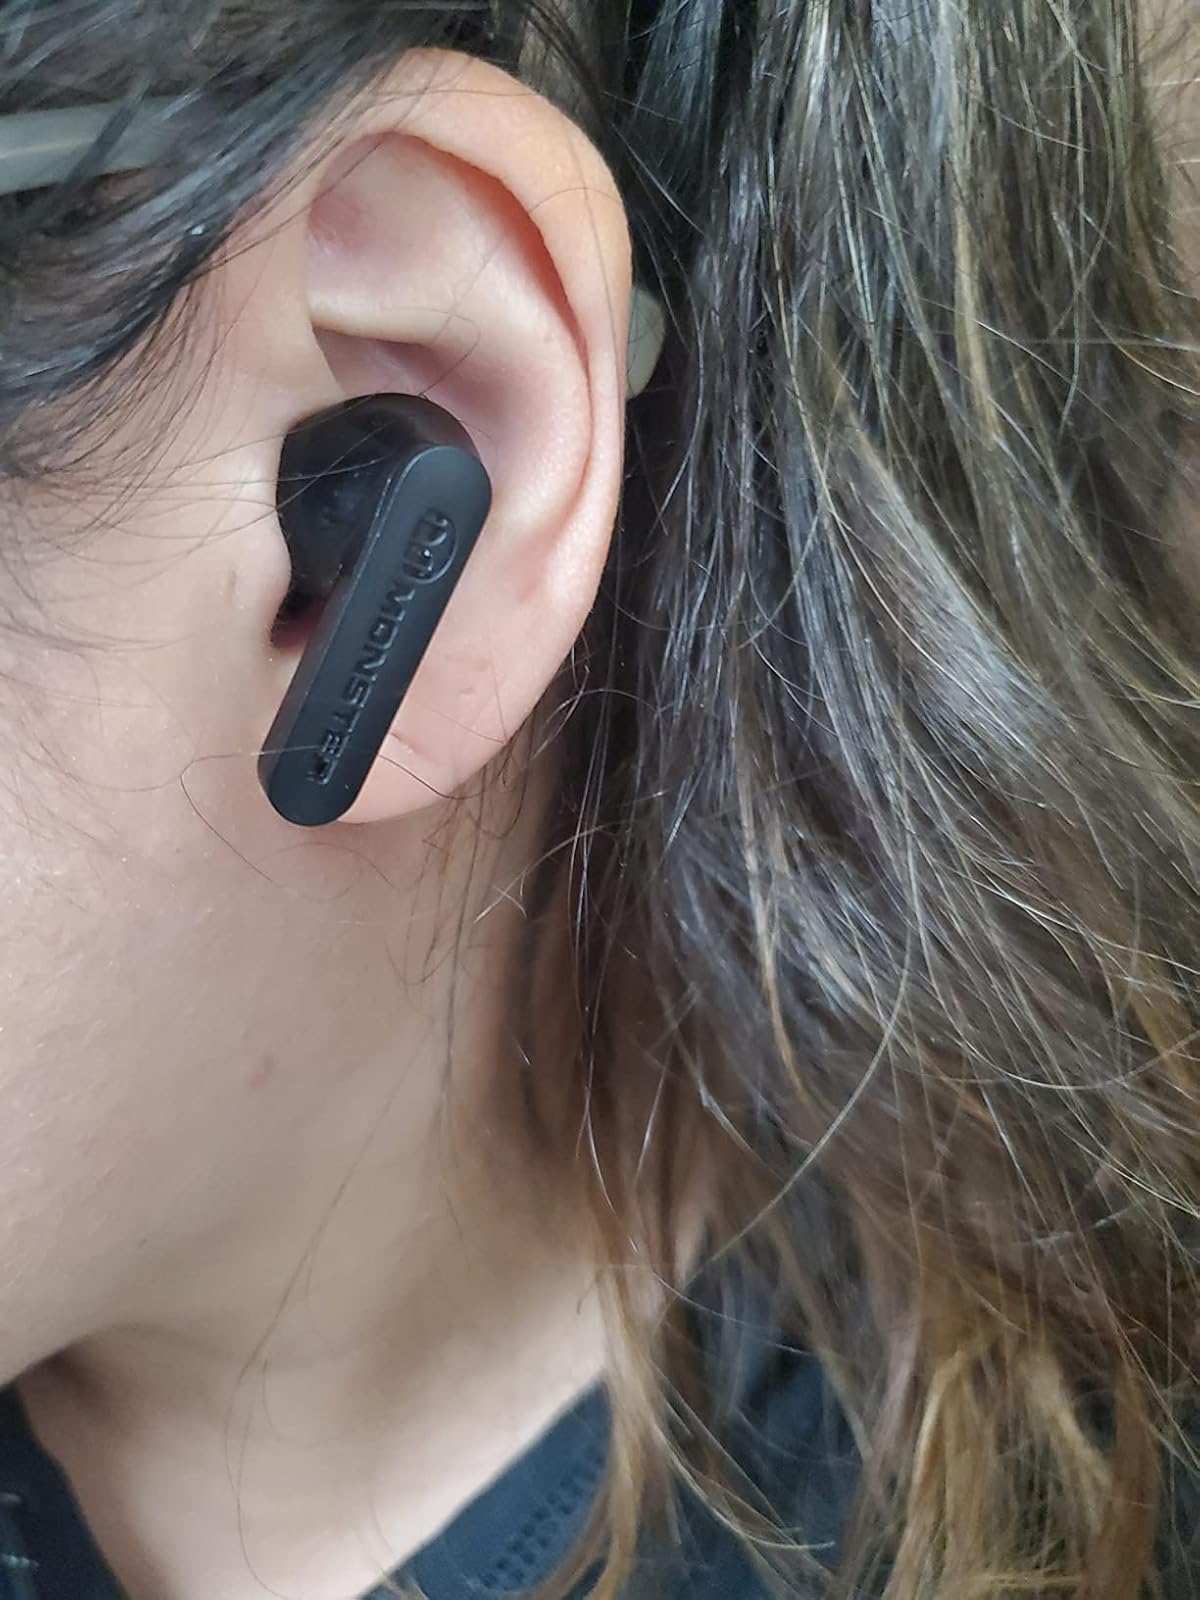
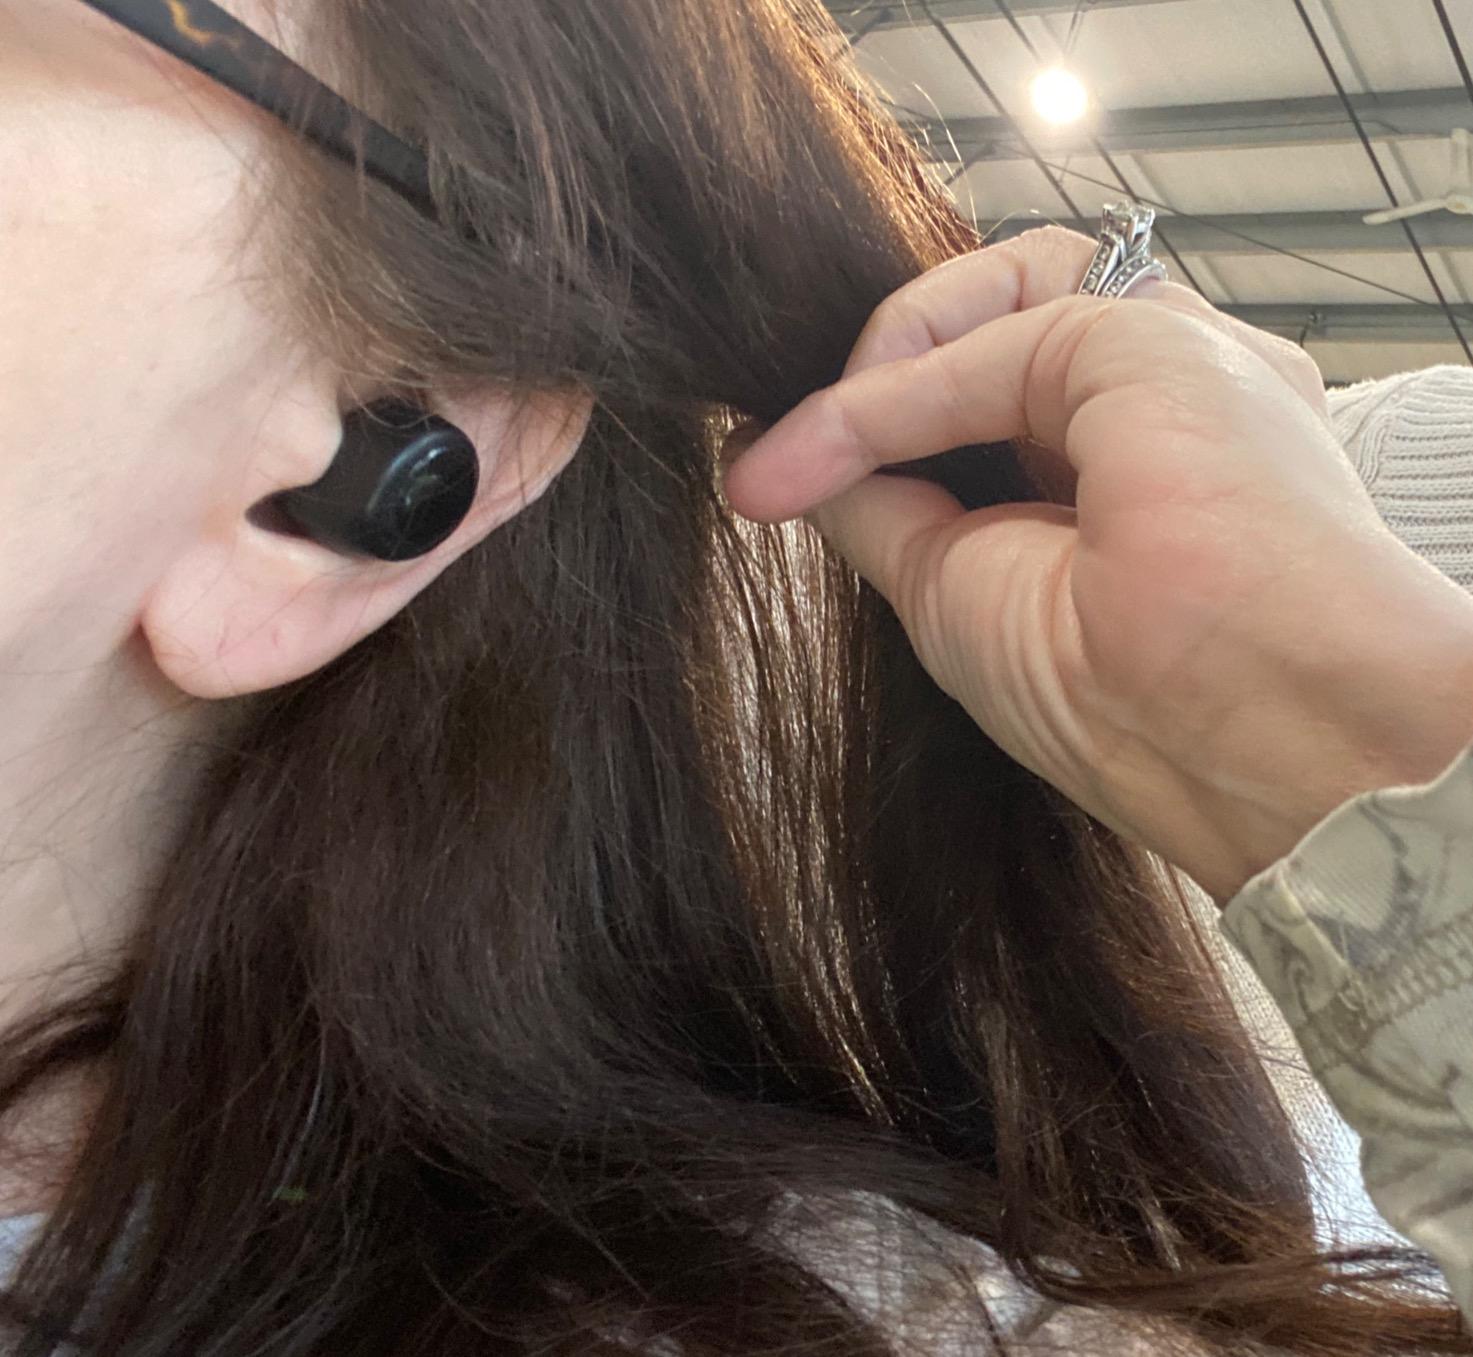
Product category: earbuds
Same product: no